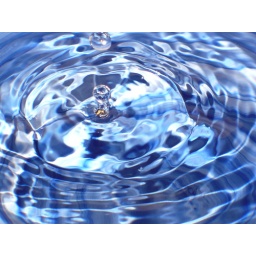
water drops in a bowl